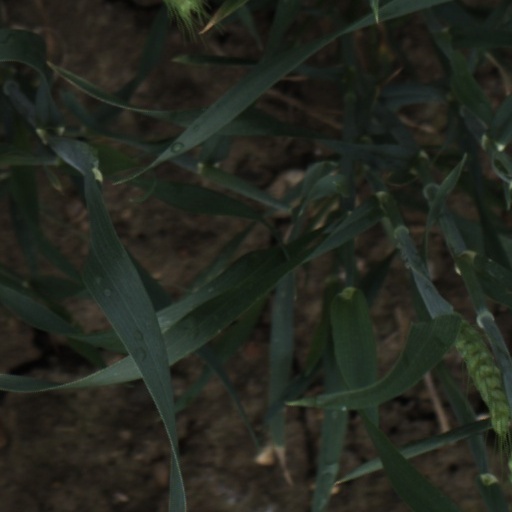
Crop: wheat